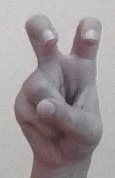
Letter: toot